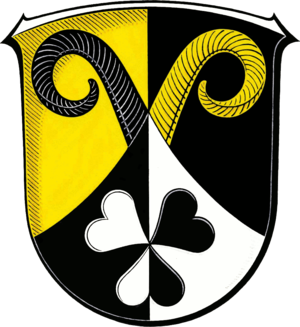
Buseck est une municipalité allemande située dans l'arrondissement de Giessen et dans le land de la Hesse.